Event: Nepal Earthquake
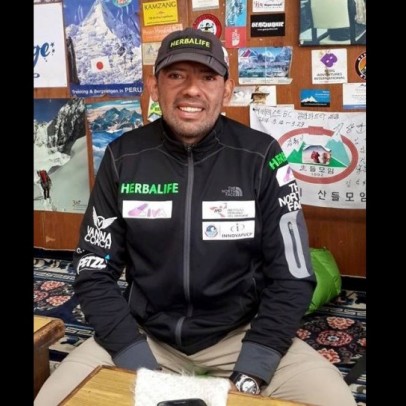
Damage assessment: no_damage